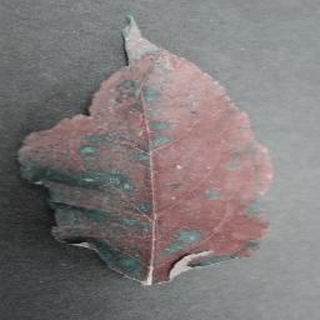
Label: apple_cedar_apple_rust